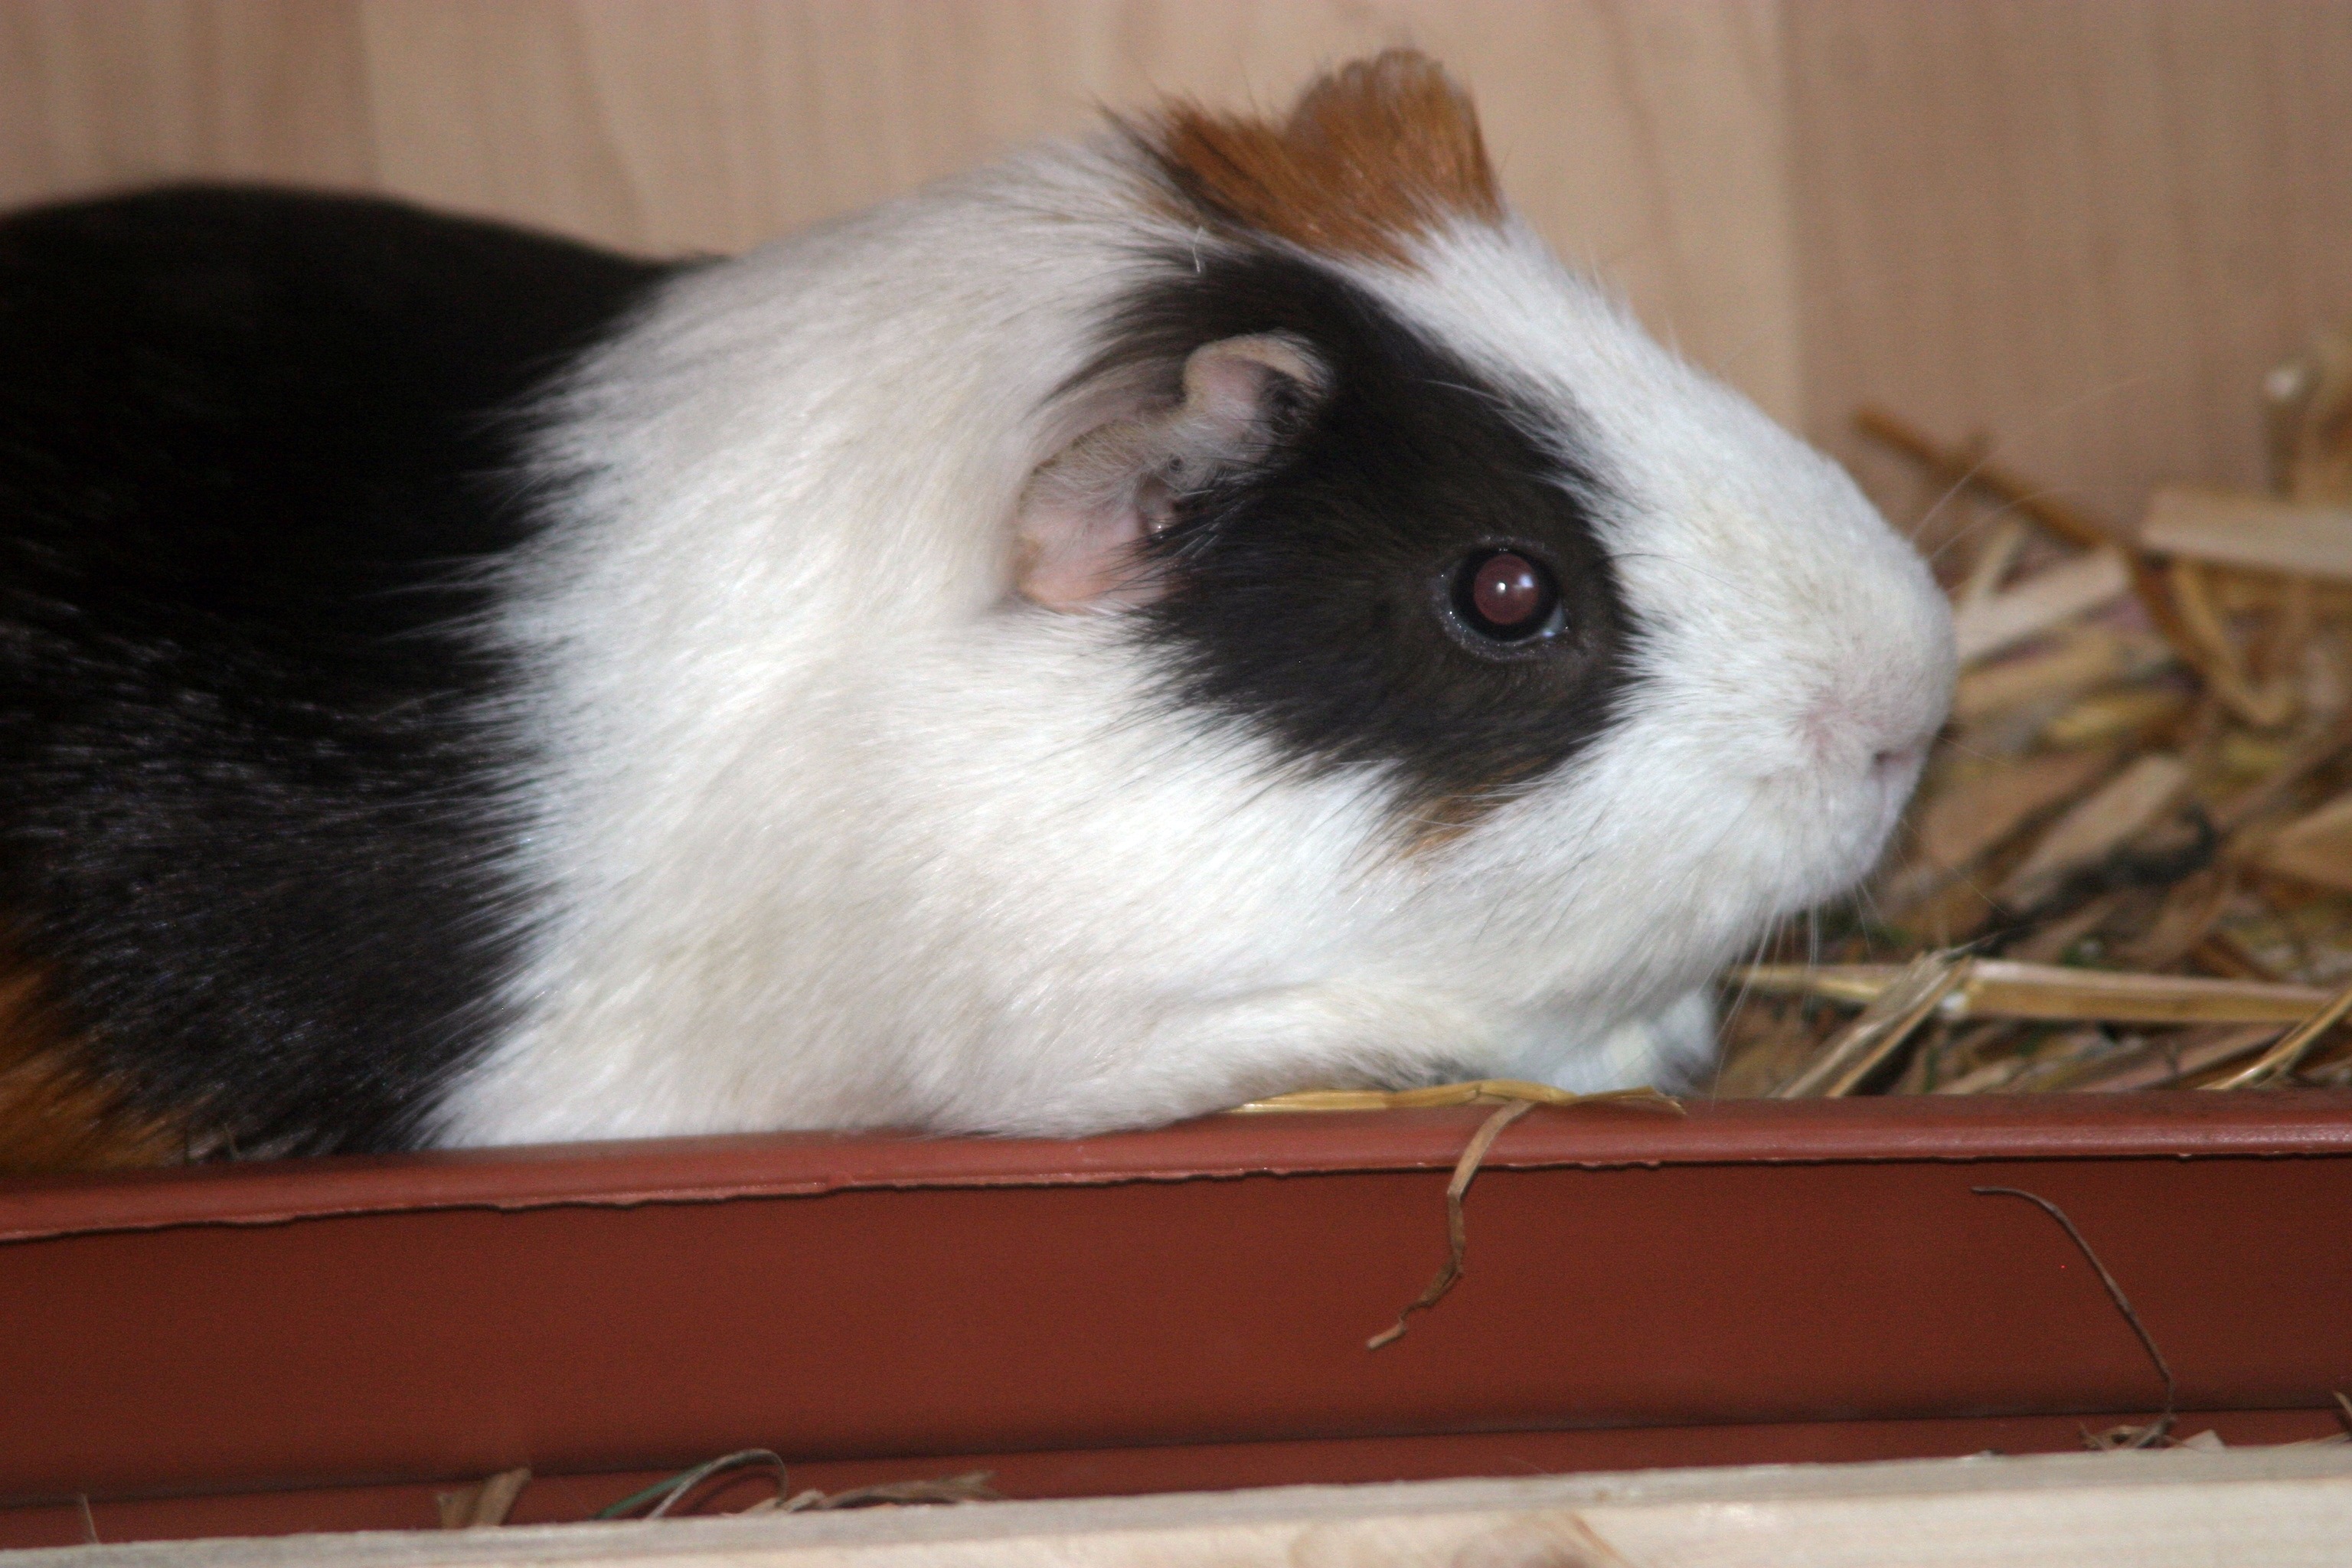
sweet, animal, cute, pet, portrait, mammal, rodent, guinea pig, whiskers, vertebrate, guinea pig house, sea pig house, smooth hair, gerbil, domestic rabbit